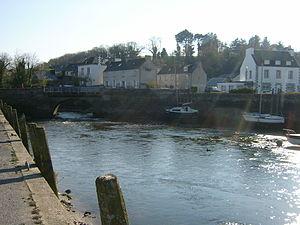
Auteur Kerlidec Le charmant petit port de Penzé Source :photo perso
Plouénan [pluenɑ̃] est une commune du département du Finistère, dans la région Bretagne, en France.
Penzé désigne trois choses, un village, un aber et le cours d'eau qui l'alimente.